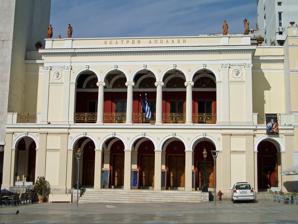
Building: Apollon Theatre (Patras)
Country: Greece
Year built: 1872
For other uses, see Apollo (disambiguation) . Opera house in Patras, Greece Apollon Theatre Θέατρο Απόλλων Apollon Theatre Location within Patras General information Type Opera house Architectural style Neoclassical Location Patras Address Othonos-Amalias Avenue 6 Patras Country Greece Coordinates 38°14′48″N 21°44′08″E / 38.2466°N 21.7356°E / 38.2466; 21.7356 Construction started February 11, 1871 ; 153 years ago ( 1871-02-11 ) Completed 10 October 1872 Inaugurated 10 October 1872 Client Municipality of Patras Owner City of Patras Technical details Floor count 2 Design and construction Architect(s) Ernst Ziller Other information Seating capacity 108 Website http://www.dipethepatras.gr For the theatre in Harlem, see the Apollo Theatre Apollon Theatre View by night The Apollon Theatre (Greek: θέατρο "Απόλλων Theatro Apollon ) is a theatre in Patras, Greece . Designed by the famous German architect Ernst Ziller , it was completed in 1872. The Apollon is located east of Georgiou I Square , one of Patras' popular squares. The theatre is a micrograph of the La Scala in Milan and is the oldest existing enclosed theatre of the same era. The Apollon Theatre has been  the main stage of the Patras Municipal and Regional Theatre since 1988, and can hold up to 300 people. History The Apollon Theatre began construction on February 11, 1871, and opened on October 10, 1872.  The construction was paid for by various residents of Patras. The main erection committee included Theodor Hamburger (president), Dimitrios Patrinos , K. Lappas and A. Chrysanthis. Other sponsors included the then- mayor of Patras , Georgios Roufos , Gustavos Clauss , Hamburger, Langouras, the Triantis Brothers, Panagiotis Brothers, father of Dimitrios Gounaris , Epameinondas Maximos, father of Dimitrios Maximos The Apollon Theatre is one of only four neoclassic theatres that survive in Greece (the other three are the Malliaropouleio Theatre in Tripoli , which opened in 1910, the Apollo Theatre in Syros , opened in 1864 and the Piraeus Municipal Theatre in Piraeus , opened in 1895). See also Patras Georgiou I Square Saint Andrew of Patras Archaeological Museum of Patras Bibliography Lefkoma "Patra: apo tin archaiotita eos simera ( Λεύκωμα "ΠΑΤΡΑ: από την αρχαιότητα έως σήμερα = Lefkoma: Patra: From Antiquity To Today ) - Kotinos S.A. Publishers (from the source of the 2006 Cultural Capital of Europe ) References The first version of the article is translated and is based from the article at the Greek Wikipedia ( el:Main Page ) External links Municipal Theatre of Patras from the Ministry of Culture (in English) DIPETHE Patras (in Greek) v t e Landmarks of Patras Landmarks Achaia Clauss Apollon Theatre Archaeological Museum of Patras Cathedral of Saint Andrew Catholic church of Saint Andrew Georgiou I Square Kapodistria Square Mycenaean cemetery of Voudeni Olgas Square Pampeloponnisiako Stadium Patras Castle Patras Lighthouse Psilalonia Rio–Antirrio Bridge Roman and Medieval Aqueducts Roman Odeon Roman Stadium Events Patras Carnival Authority control databases International VIAF National United States Geographic EUTA theatre